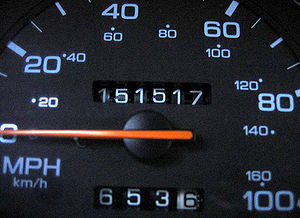
Kilometertæller
En kilometertæller i en bil
Begrebet kilometertæller bruges hyppigst i forbindelse med en bil, som en anordning der angiver den tilbagelagte strækning med det pågældende køretøj. Disse tællere findes både i digitale og analoge udgaver. Her på billedet ses en analog kilometertæller.